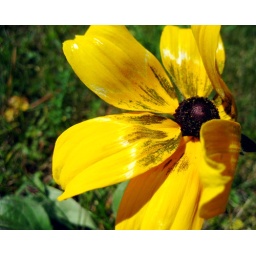
A lone, brilliant yellow flower in the midst of this peculiarly placed, otherwise empty field.